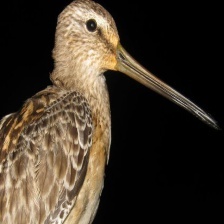
Species: SHORT BILLED DOWITCHER
Scientific name: LIMNODROMUS GRISEUS